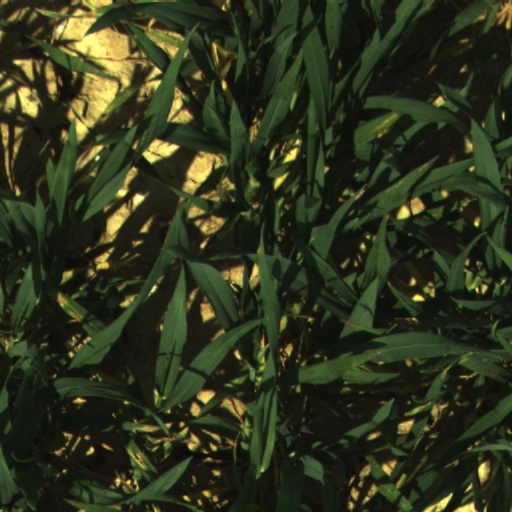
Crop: wheat